Izu–Bonin–Mariana arc

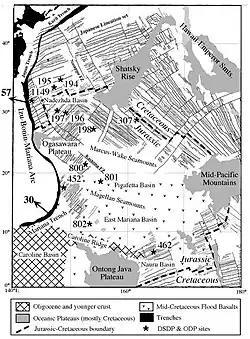
Simplified geologic and magnetic map of the western Pacific, based on the work of . Relative motion of the Pacific plate with respect to the Philippine Sea plate is shown with arrows, numbers correspond to velocities (mm/year), after . Numbers with asterisks represent scientific drilling sites, especially Ocean Drilling Project and Deep Sea Drilling Program drillsites.

The age of Western Pacific seafloor has been interpreted from seafloor magnetic anomalies correlated to the geomagnetic reversal timescale and confirmed by Ocean Drilling Program scientific drilling. Three major sets of magnetic anomalies have been identified in the area of interest. Each of these lineation sets comprises M-series (mid-Jurassic to mid-Cretaceous) magnetic anomalies that are essentially "growth rings" of the Pacific plate. These anomaly sets indicate that the small, roughly triangular Pacific plate grew by spreading along three ridges . The oldest identifiable lineations are M33 to M35 or perhaps even M38 . It is difficult to say how old these lineations and the older crust might be; the oldest magnetic lineations for which ages have been assigned are M29 (157 Ma; . Magnetic lineations as old as M29 are not known from other oceans, and the area in the Western Pacific that lies inside the M29 lineation – that is, crust older than M29 – is on the order of 3x106 km, about a third of the size of the United States. ODP site 801 lies on seafloor that isconsiderably older than M29 and the MORB basement there yields Ar-Ar ages of 167±5 Ma . The oldest sediments at site 801C are middle Jurassic, Callovian or latest Bathonian (~162 Ma).